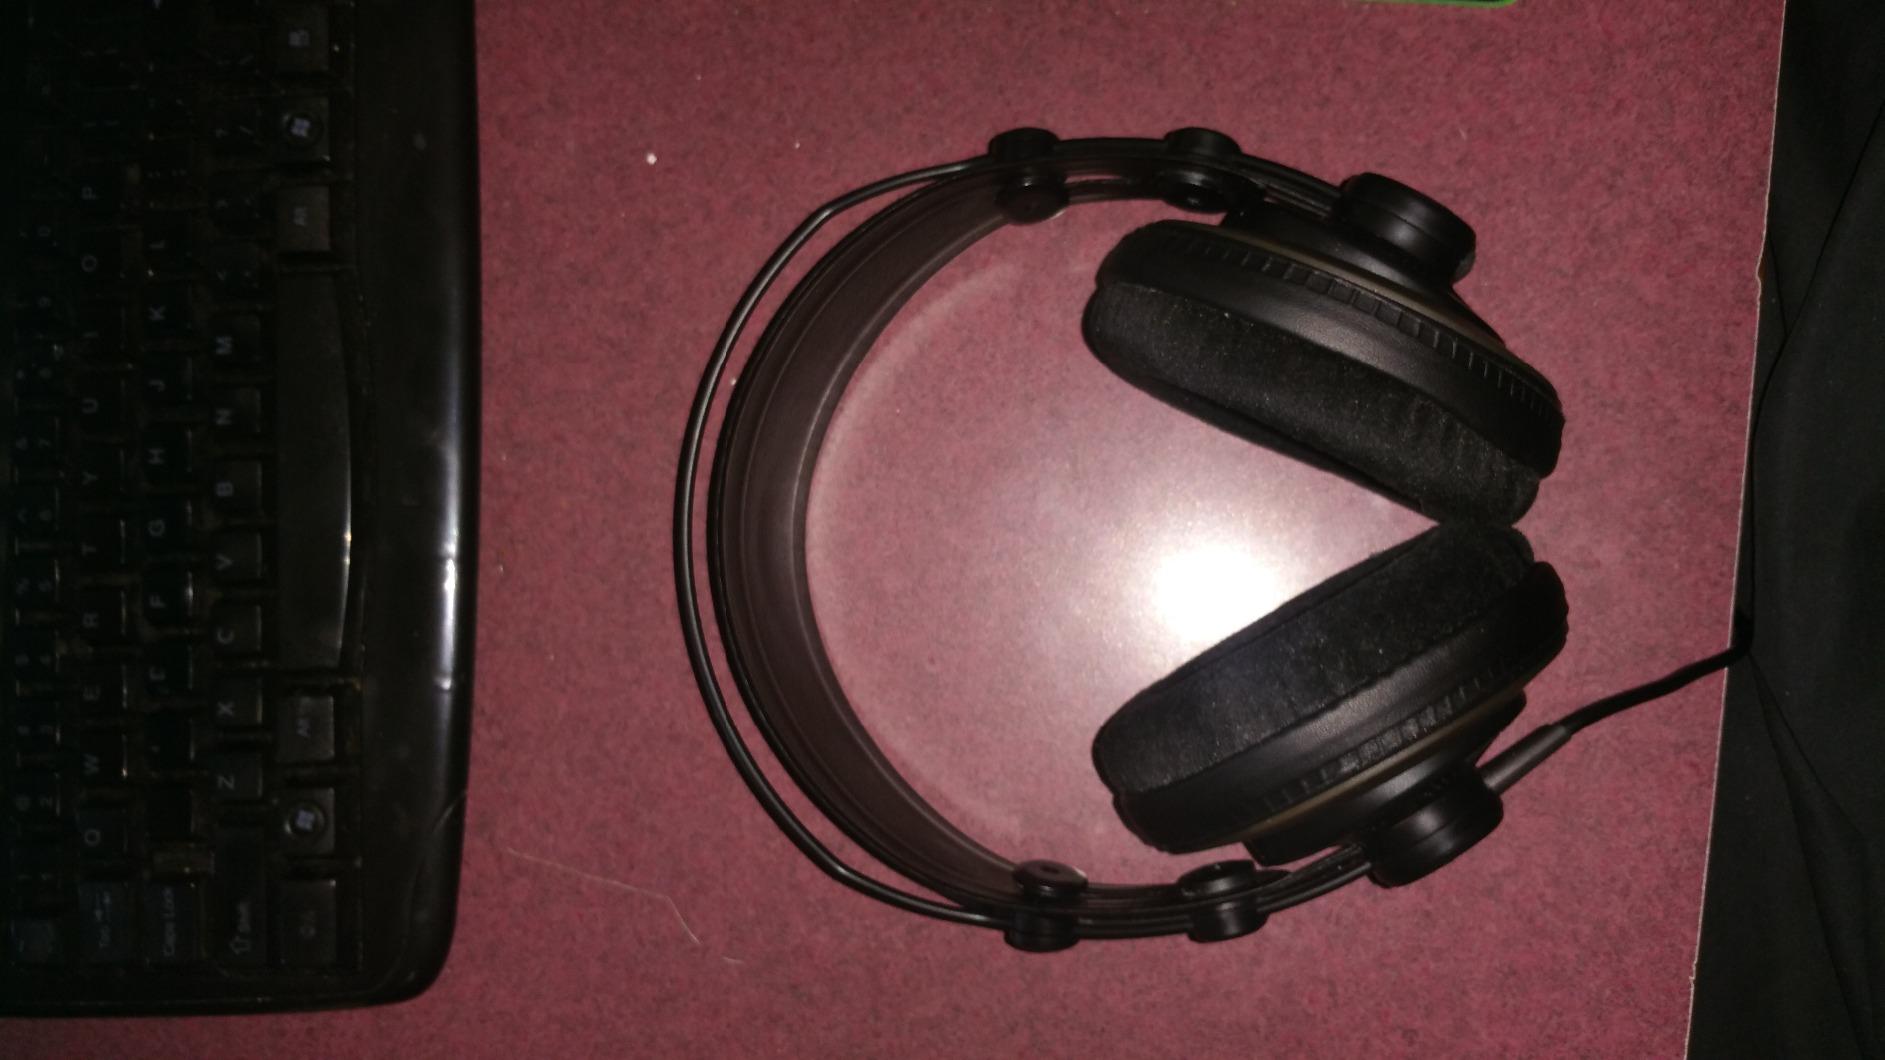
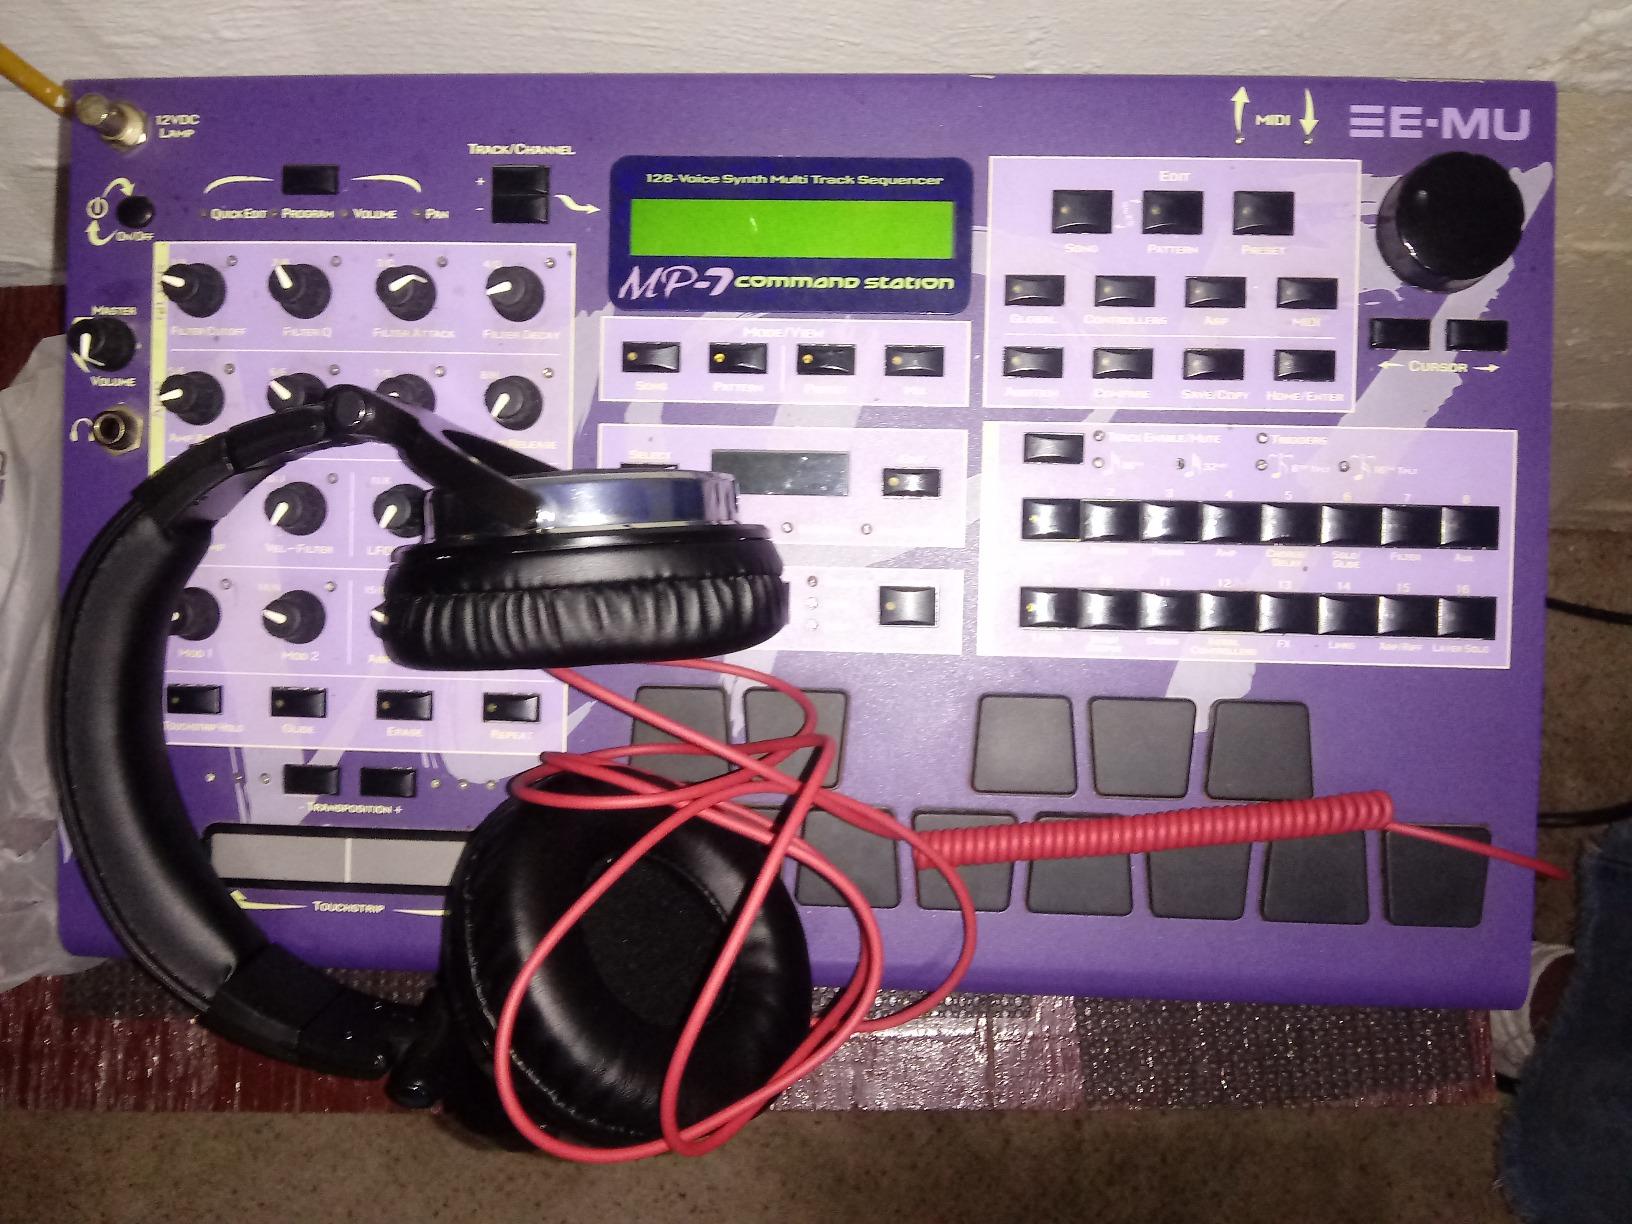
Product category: headphones
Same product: no